Brad Vee Johnson

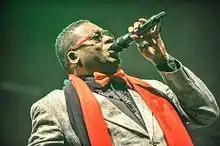
Johnson on stage, 2015

Brad Viktor Johnson, better known by his stage name Brad Vee Johnson, is a Romanian-based American singer from New York City. He rose to prominence after relocating to Stockholm, performing lead roles in "The Buddy Holly Story", "Miss Saigon", and "Show Boat". Johnson has been the Dean of the International Medical University of Natural Education (IMUNE) since 2013 and as the acting President of the International Register of Therapists Circle of Excellence (IRTCOE). He currently resides in Bucharest.